Jim Parsons

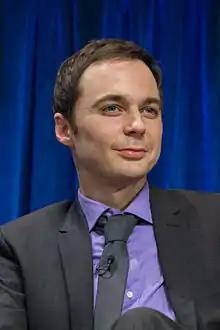
Parsons at the 2013 PaleyFest

In New York, Parsons worked in Off-Broadway productions and made several television appearances. In a 2003 Quiznos commercial, Parsons played a man who had been raised by wolves and continued to nurse from his wolf "mother". He had a recurring role on the television show "Judging Amy" and appeared on the television series "Ed". Parsons also had minor roles in several movies, including "Garden State" and "School for Scoundrels".